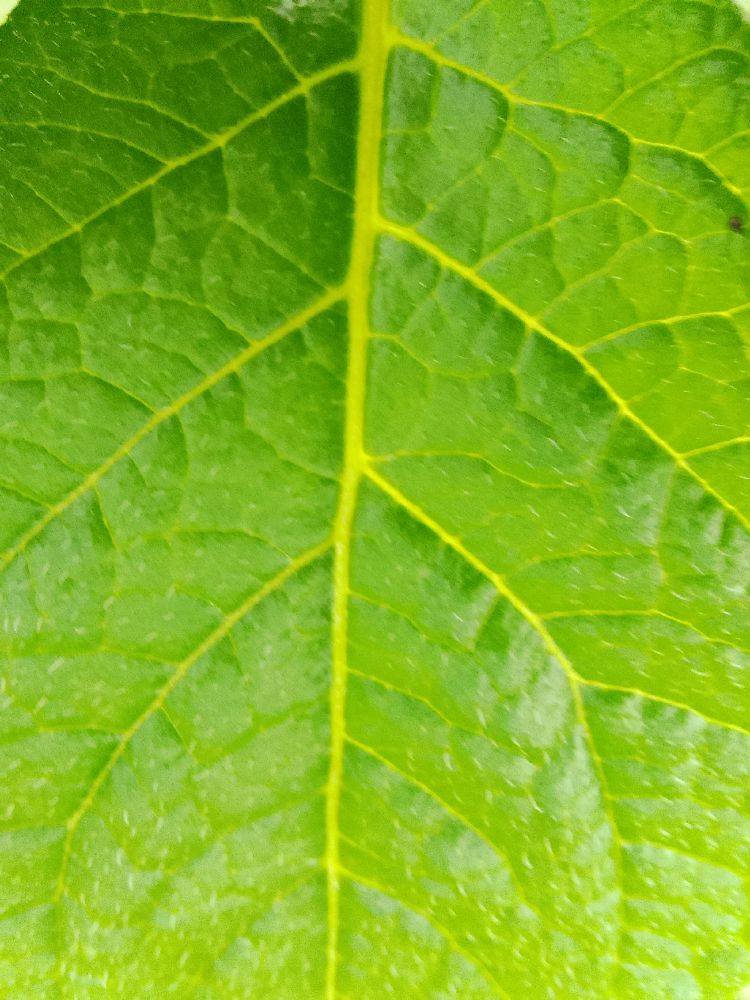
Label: Healthy